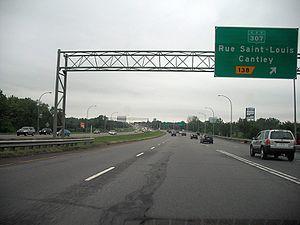
Vue sur l'autoroute 50 en direction de Gatineau, Québec, Canada.
La route 307 est une route régionale québécoise située sur la rive nord du fleuve Saint-Laurent. Elle dessert la région administrative de l'Outaouais.
L'autoroute 50 est une autoroute interurbaine québécoise desservant les régions de l'Outaouais et des Laurentides. Elle est le principal lien routier entre la grande région de Montréal et Gatineau sur la rive nord de la rivière des Outaouais. Sa longueur totale est de 158 kilomètres. Son tracé est parallèle à la rivière des Outaouais.